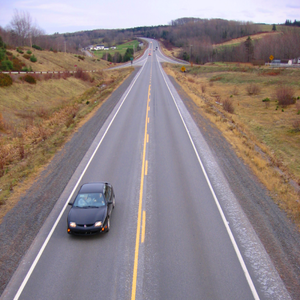
La route 101 est une route située dans le sud-ouest de la Nouvelle-Écosse au Canada reliant Halifax à Yarmouth par le nord, le long de la rive sud de la Baie de Fundy. La route 103 relie également ces deux villes mais par le sud. La route 101 possède le statut d'autoroute sur une majeure partie de sa longueur, mais elle a majoritairement deux voies. Certaines portions possèdent des intersections à niveau.